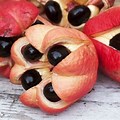
Label: others